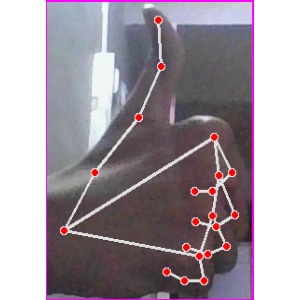
अक्षर: थ